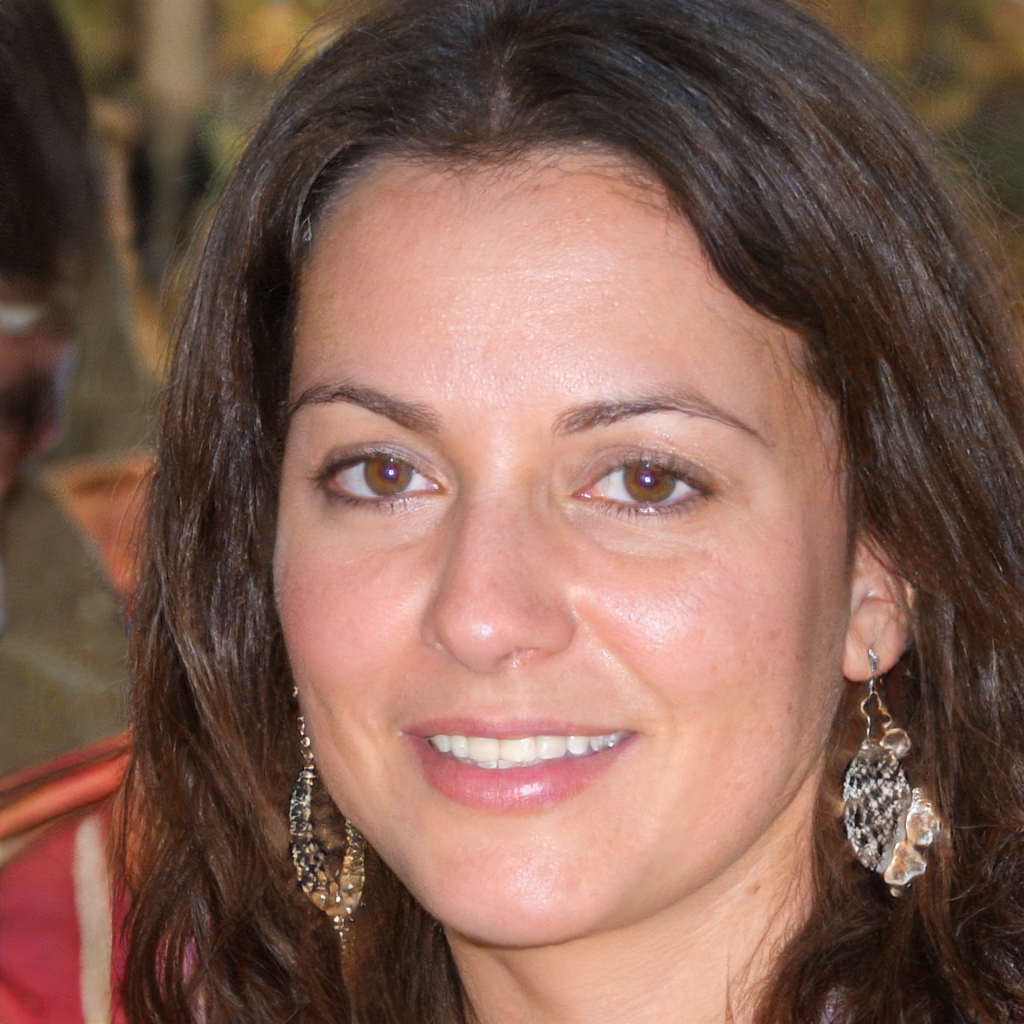
Label: Colored